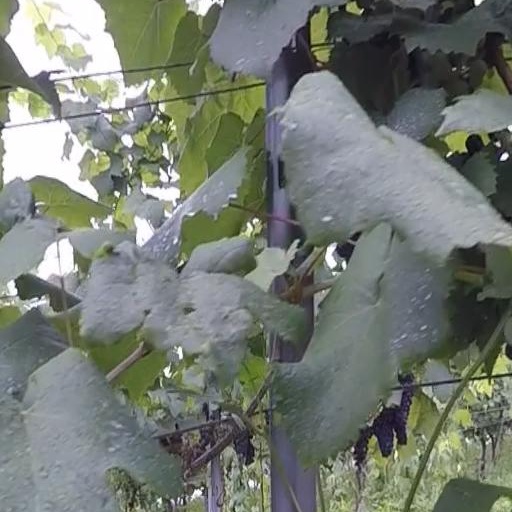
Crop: grape